Boron neutron capture therapeutics

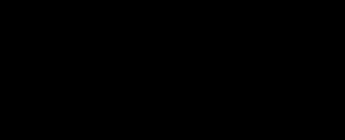
Schemes showing synthetic routes to BSH

Building on the dodecaborane anion ([BH]) discovered in part by M. Frederick Hawthorne, Earl Muetterties "et al." developed the monosubstituted derivative sodium borocaptate (BSH, NaBHSH). While screening boron compounds for use in BNCT, it was discovered that BSH and other monosubstituted sulfhydryl boron hydride clusters accumulate in cancerous cells without lingering in the blood stream — exactly the properties needed for new BNCT therapeutics. It has been theorized that the thiol moiety present in BSH plays a role in the differing biological uptake properties between [BH] and BSH, though more research must be done to understand the relevant biochemistry.